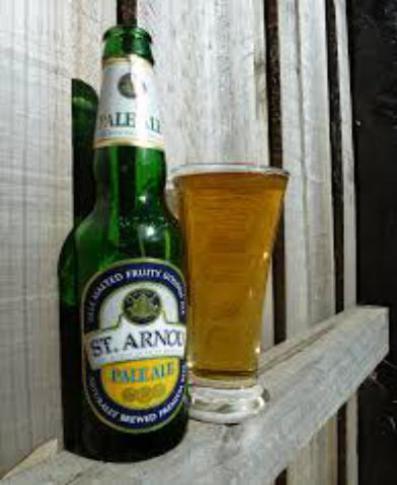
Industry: Food